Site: brandenburg
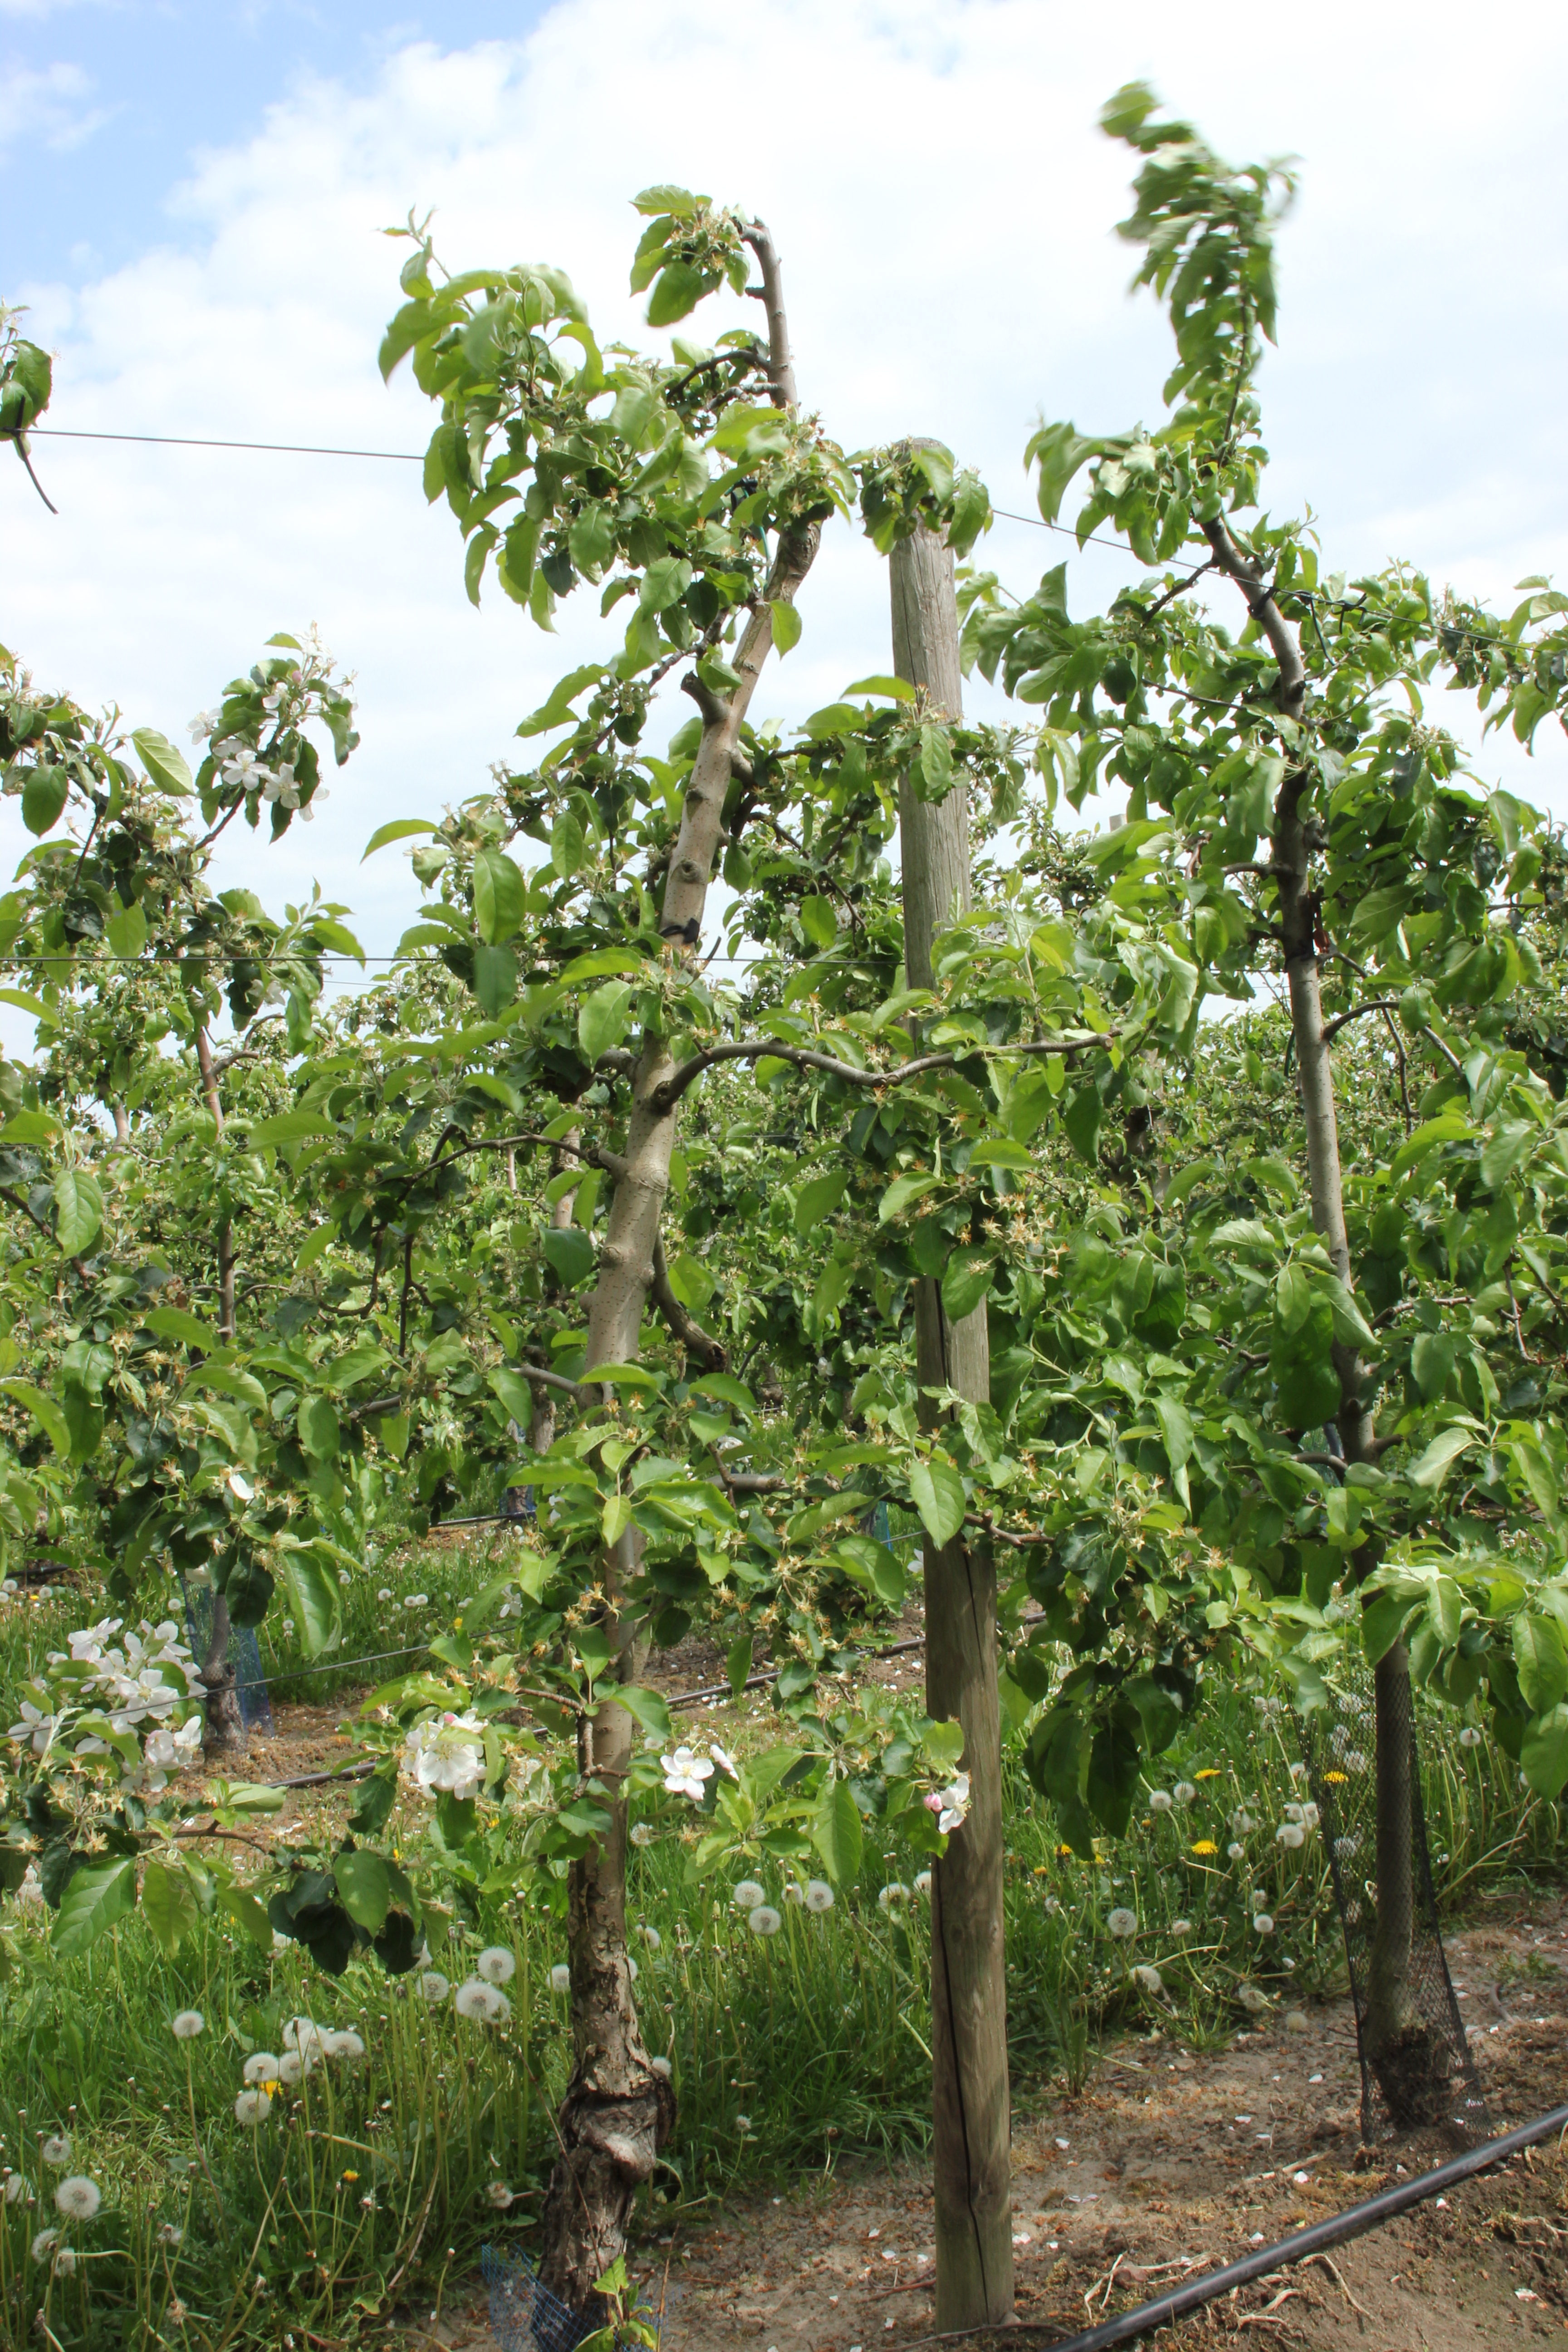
Growth stage (BBCH 67): Flowering